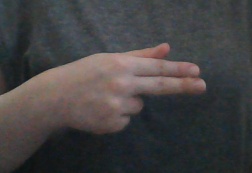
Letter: ghain